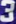
Number: 3